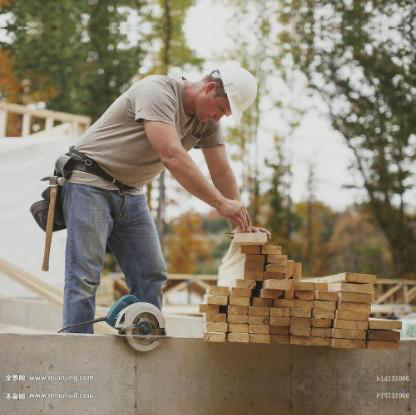
Objects in the image:
label: helmet